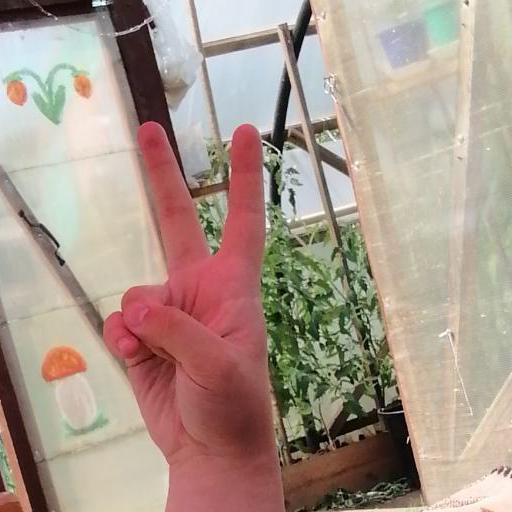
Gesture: peace